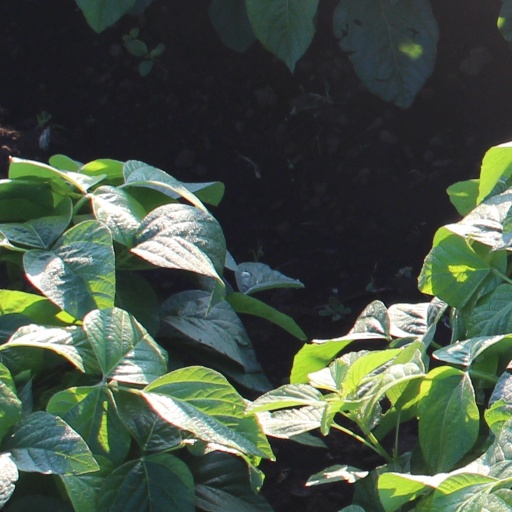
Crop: soybean